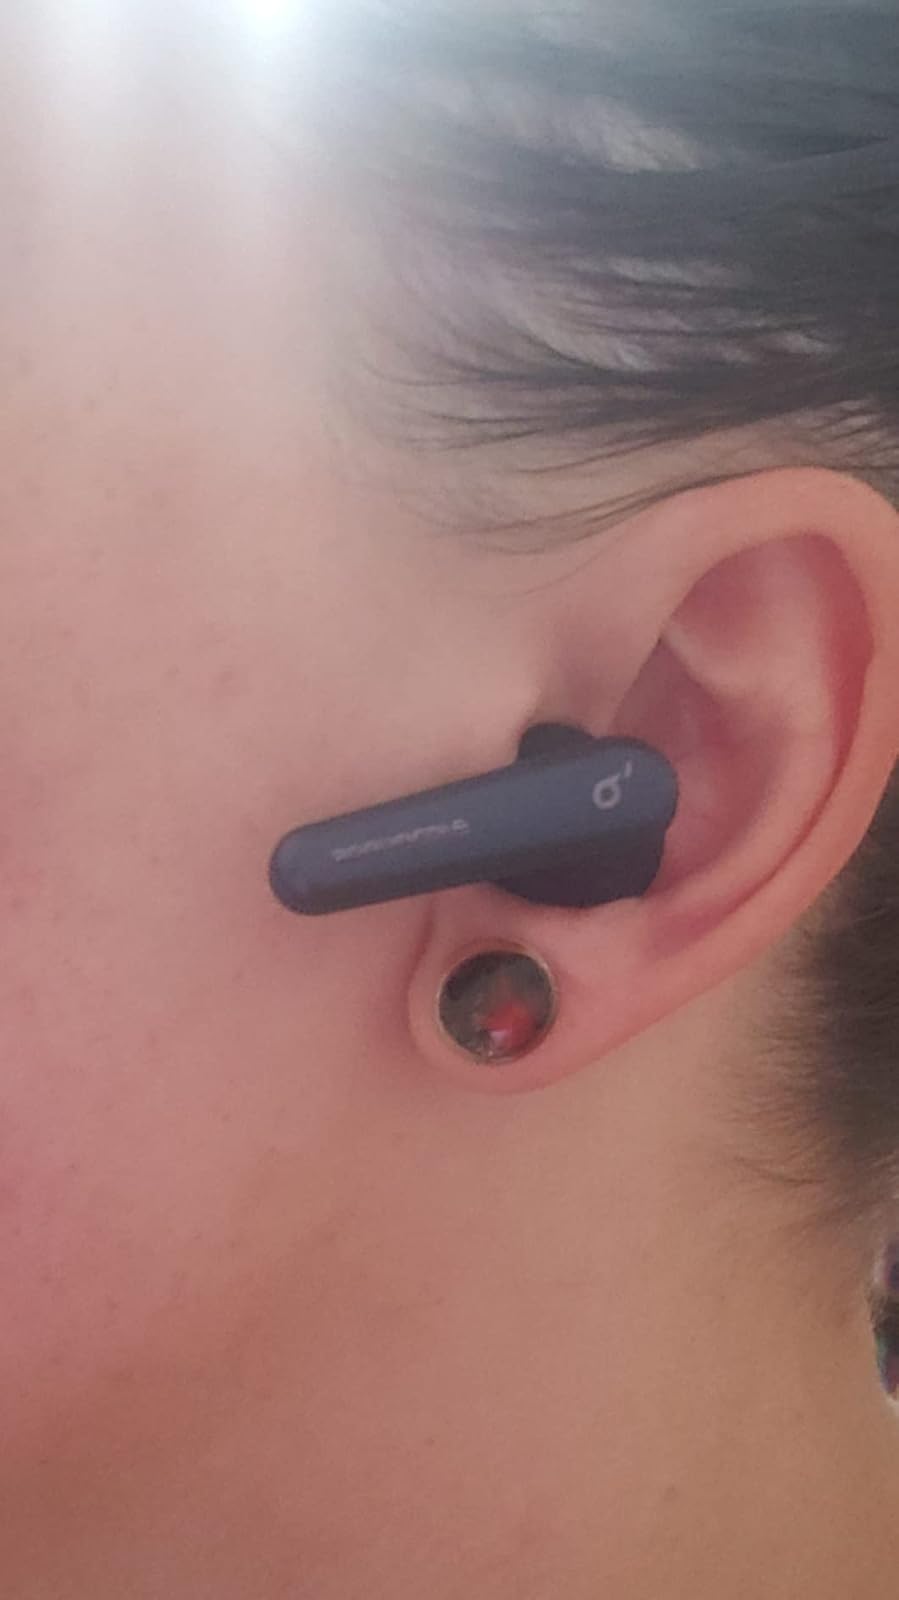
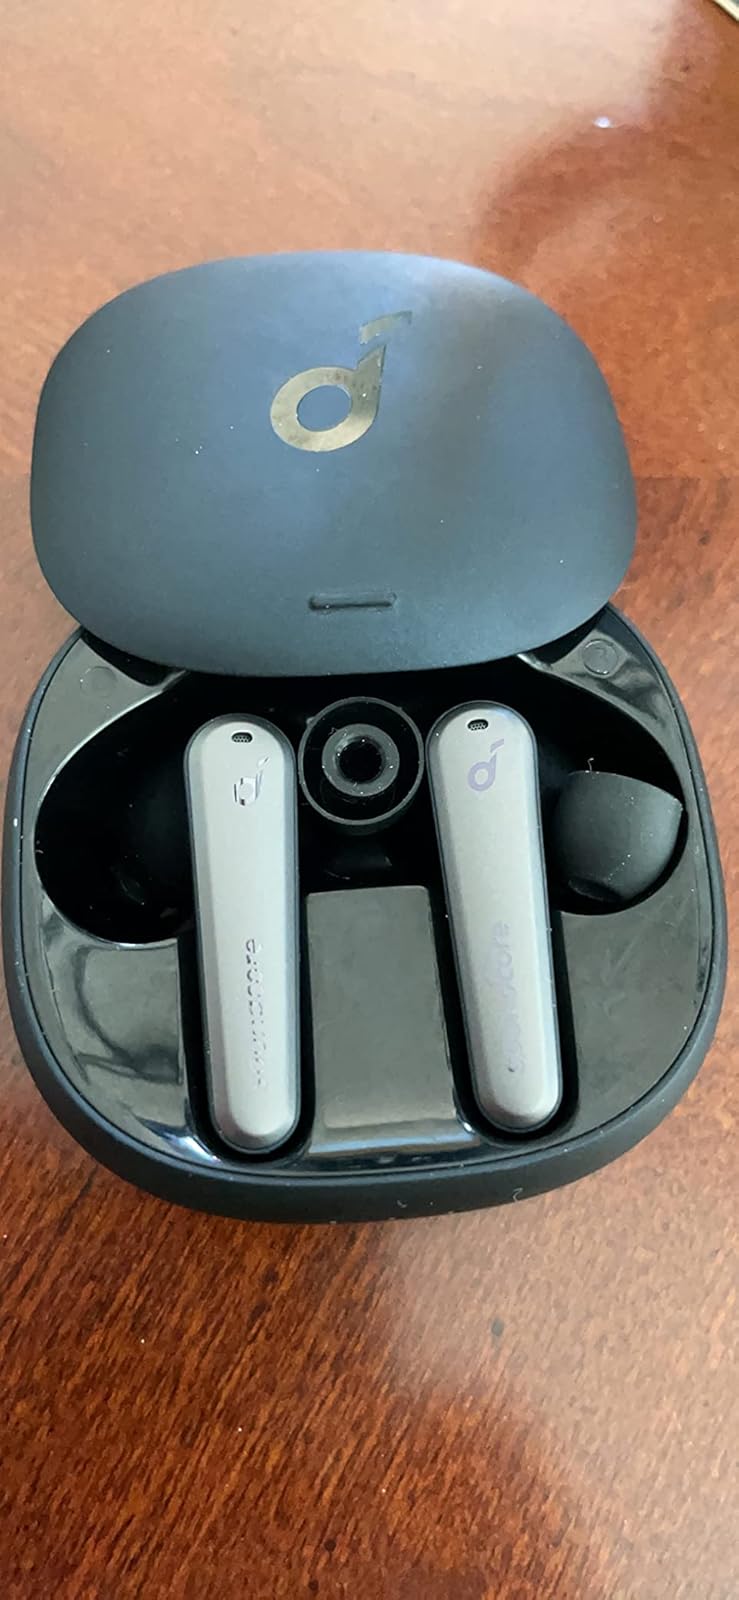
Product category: earbuds
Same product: yes